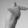
ASL letter: T